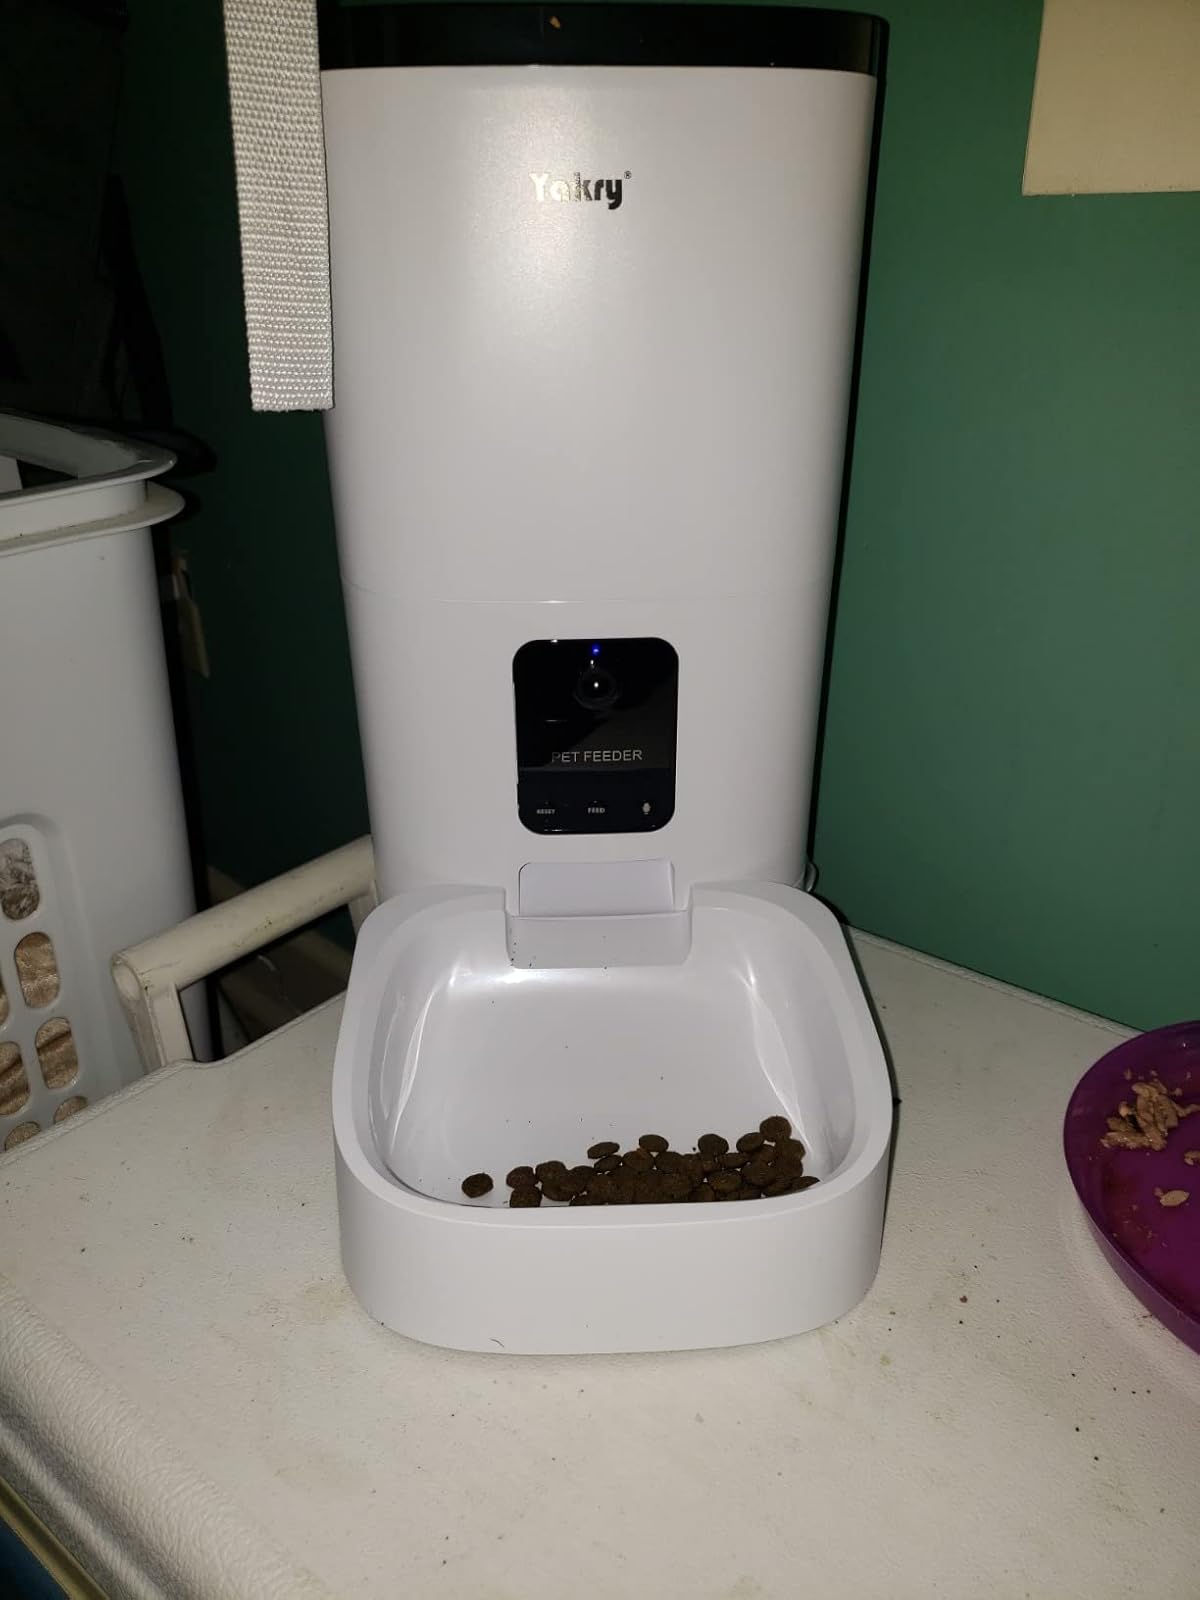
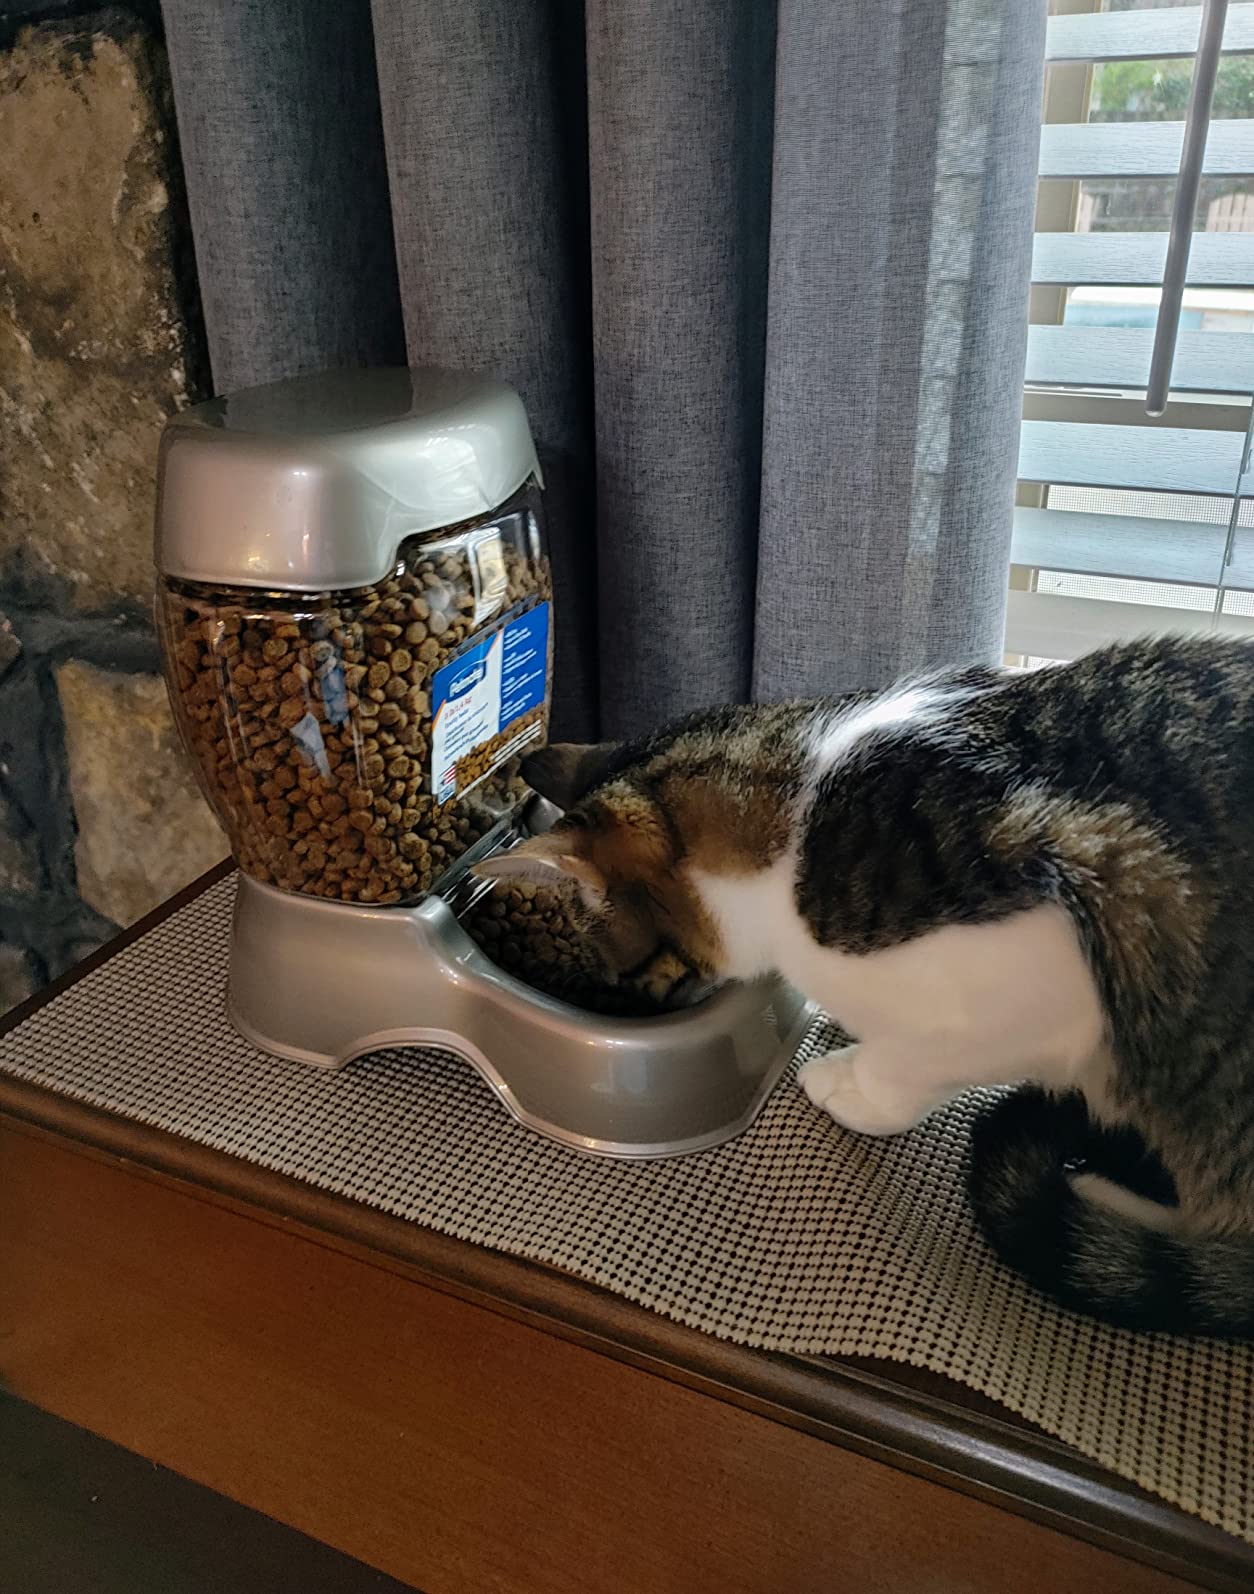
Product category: items_feeder
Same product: no